Horse racing in the Philippines

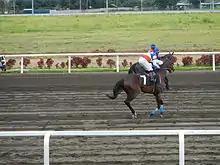
A horserace at the Metro Manila Turf Club Race Track in Batangas, Philippines on July 14, 2013.

In 1971, the MJC's Gran Copa trophy was lost in a fire. Today only a replica exists at the San Lazaro Leisure Park (SLLP). Despite the loss, the Gran Copa de Manila horseracing event continued during the 1970s. With San Miguel Beer as the sponsor, two divisions of the Gran Copa de Manila were being held. The event also became known as the San Miguel Beer Copa or SMB Copa due to SMB sponsorship.